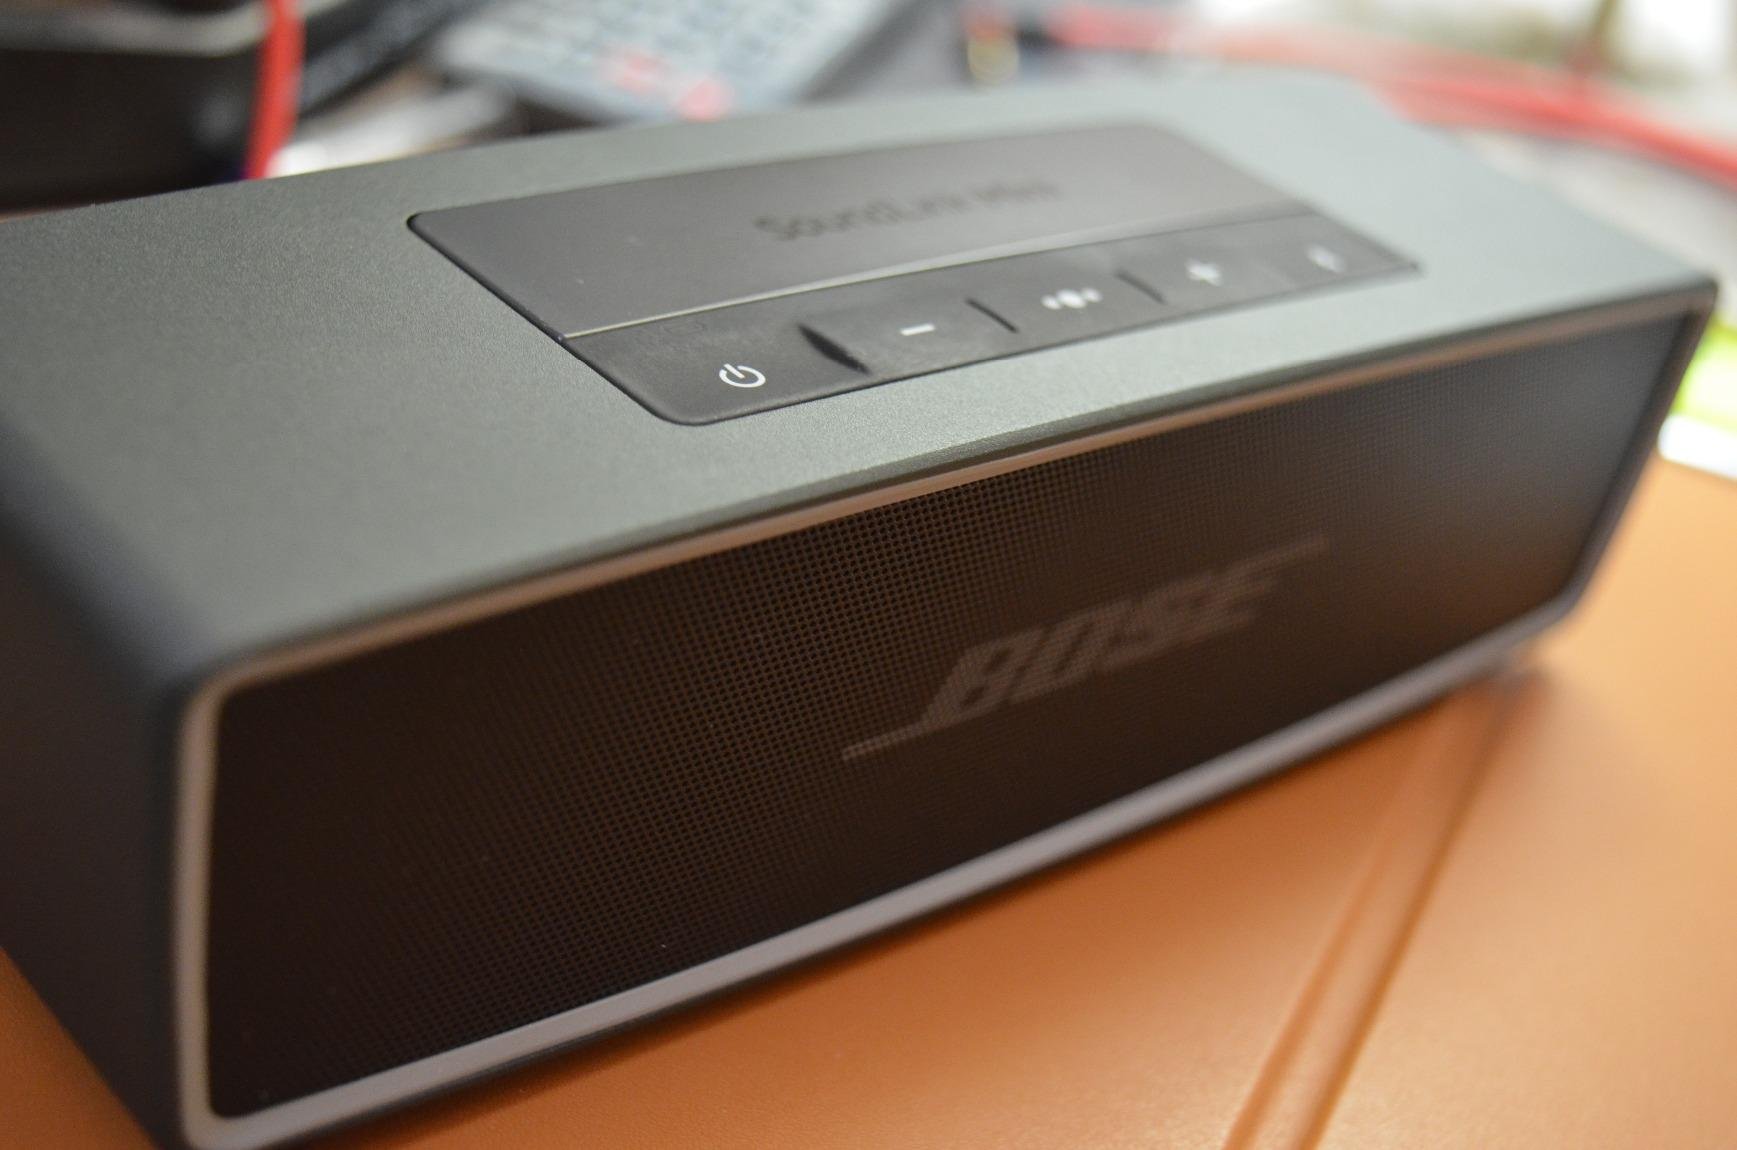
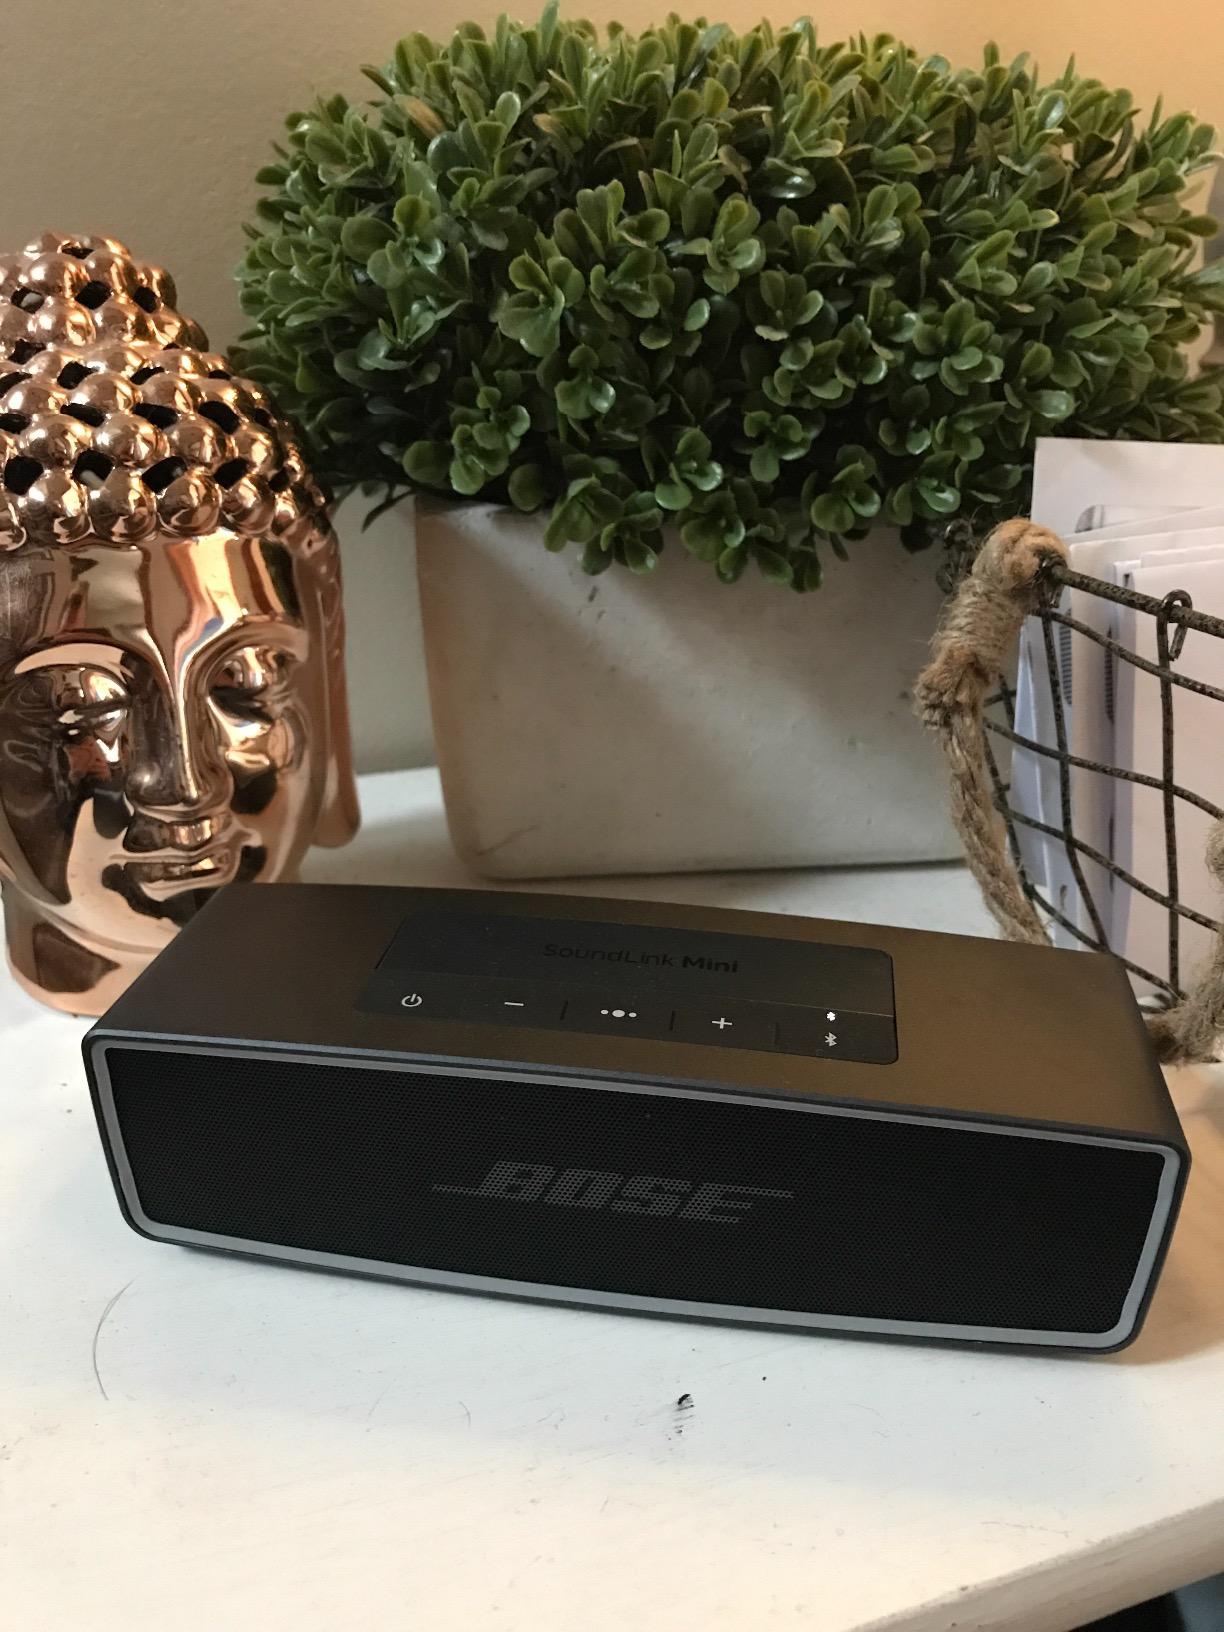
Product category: speaker
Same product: yes